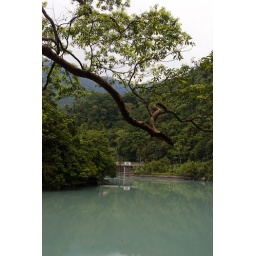
The first water power plant in Taiwan. Now it has been shut down.